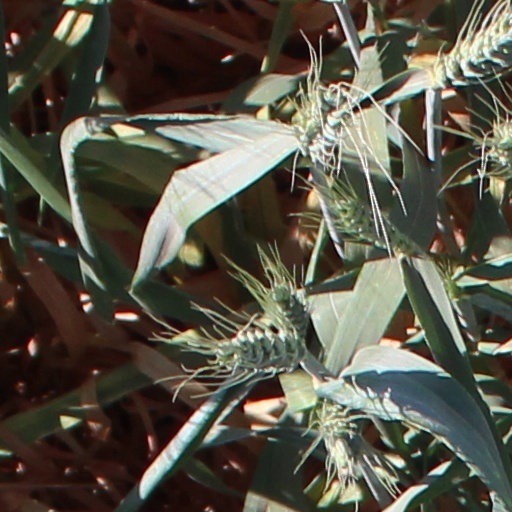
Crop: wheat